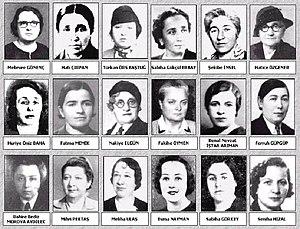
La Turquie a déposé sa candidature d'adhésion à l'Union européenne le 14 avril 1987. La Turquie est un État tiers associé à l'Union européenne et aux communautés qui l'ont précédée depuis 1963. La Turquie a signé un accord d'union douanière avec l'Union en 1995 et a officiellement été reconnue candidate le 12 décembre 1999 lors du Conseil européen d'Helsinki. Les négociations commencèrent le 3 octobre 2005. L'acceptation de la candidature, et l'ouverture de crédits qu'elle entraîne sont devenus un sujet de controverse majeur parmi les élargissements en cours de l'Union européenne.